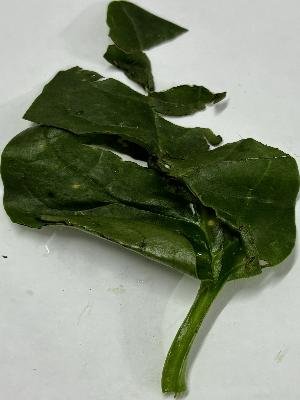
Label: Pest-Damage